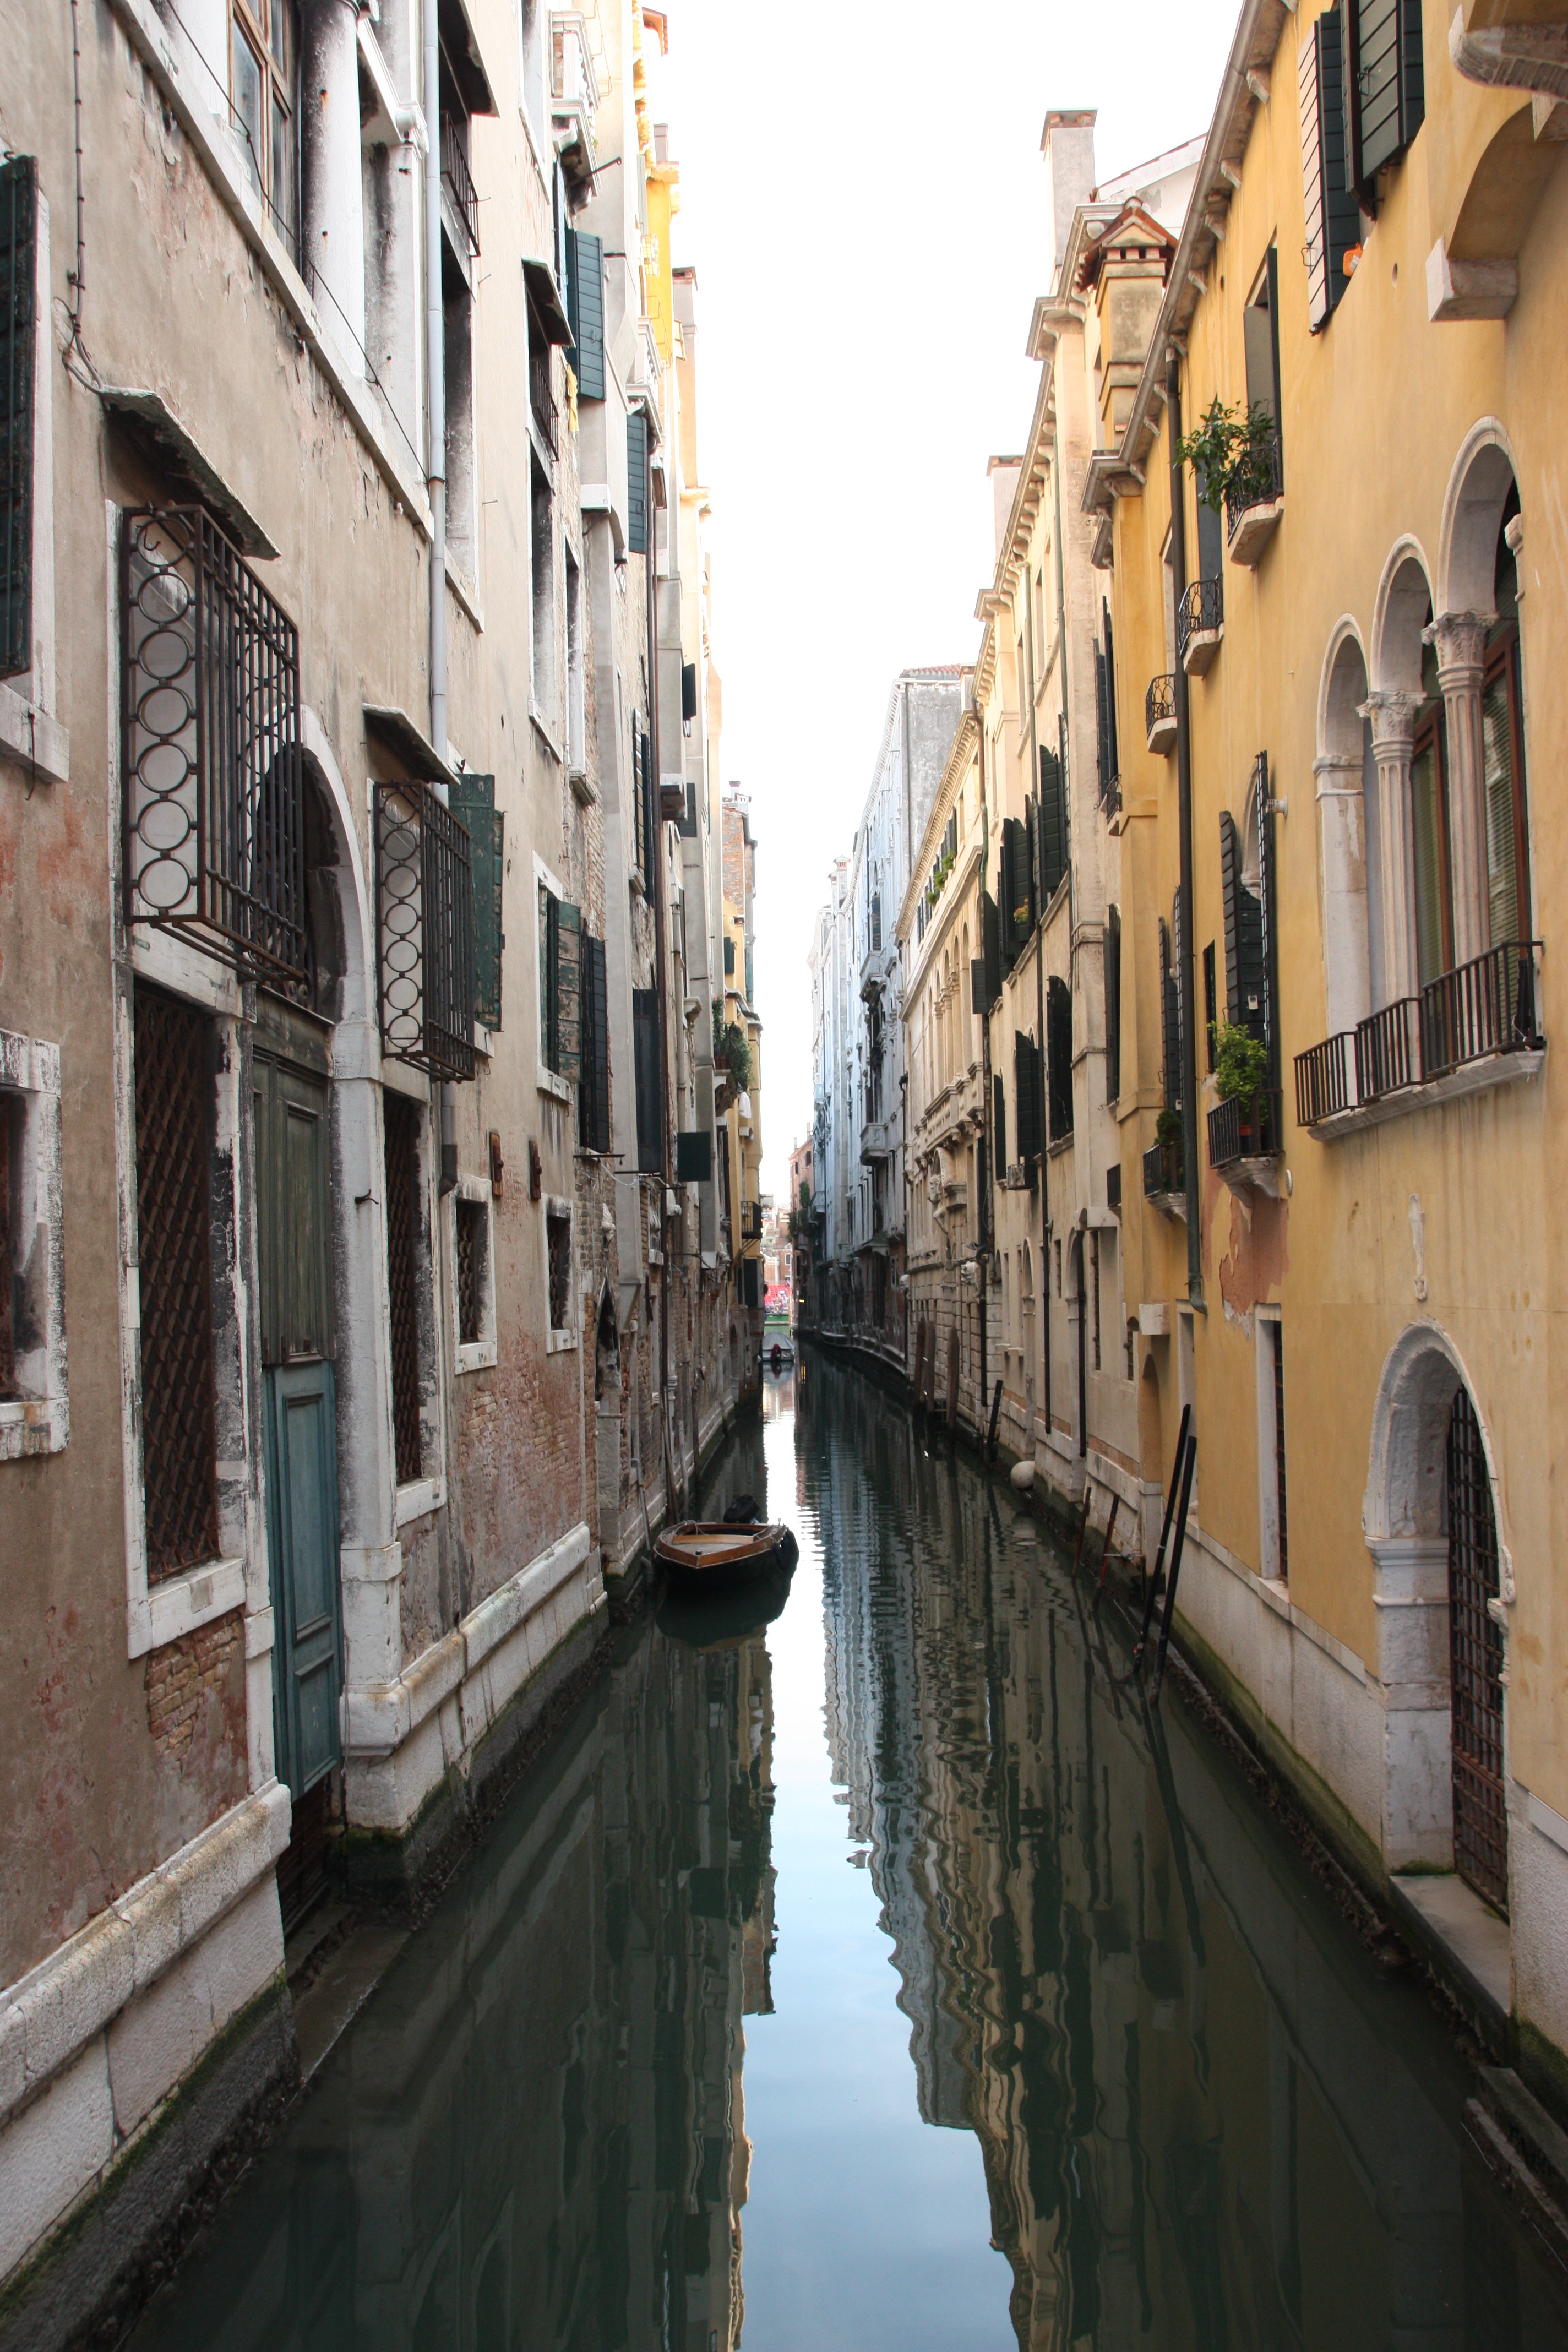
architecture, boat, town, alley, canal, europe, vehicle, italy, venice, tourism, waterway, body of water, channel, neighbourhood, landform, geographical feature